Forum (KQED)

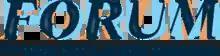

Forum is a two-hour live call-in radio program produced by KQED-FM, presenting discussions of local, state, national and international issues, and in-depth interviews. The program began in 1990 as a politics-oriented talk show, created and hosted by Kevin Pursglove. From 1993 to 2021, it was hosted by scholar, author, professor, and former KGO Radio host Michael Krasny, who broadened the program's scope to a cross-section of current events. After hosting the show for nearly 30 years, Krasny announced his retirement effective February 2021. A number of guests hosted the show in the months following, before Alexis Madrigal was selected to be the new host of the 9 am hour starting June 2021 along with Mina Kim, who had already hosted the 10 am hour since July 2020.